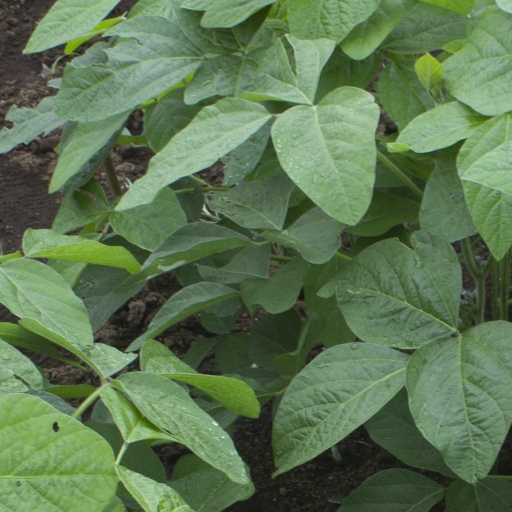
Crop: soybean